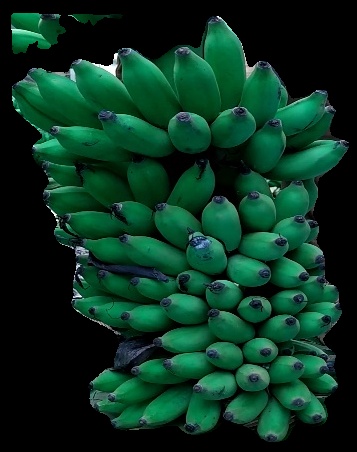
Variety: elakki-bale
Grade: grade1